Anupong Paochinda

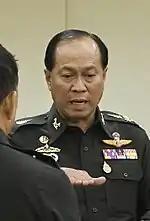

Anupong has been appointed to many military offices, including "inter alia", commandant of the 21st Infantry Regiment (Queen's Guard), commandant of the 1st Army Division, deputy commander and commander of the 1st Army Region. Anupong was selected by the Prime Minister to hold the position of the commander in chief of the Royal Thai Army on 19 September 2007, and promoted to the position by Bhumibol Adulyadej on 1 October 2007. He succeeded coup leader General Sonthi Boonyaratglin.